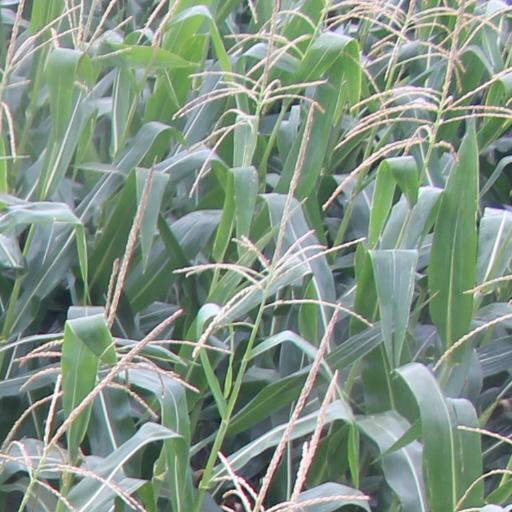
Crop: maize; corn